Land Forces of the National People's Army

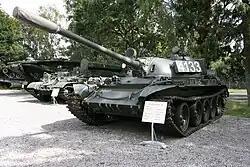
A T-55A at the

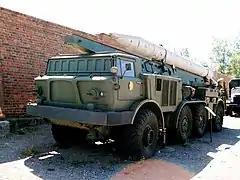
A former ZIL-135 truck configured as a FROG-7B (Luna-M) missile system, displayed in the Hämeenlinna Artillery Museum

In the event of a full-scale mobilisation, the six regular divisions of the NVA would have been supplemented by three mobilisation divisions and two reserve divisions. All five divisions would be mobilised on M+2. The cadre of each mobilisation/reserve division remained on hand as the regular staff of training centers/non-commissioned officer (NCO) schools. The five second line divisions were the 6th Motor Rifle Division (Königswartha), the 10th Motor Rifle Division (Ronneburg), the 17th Motor Rifle Division (Petersroda), the 19th Motor Rifle Division (Wulkow, which was not based on a training centre), and the 20th Motor Rifle Division (Bredenfelde).